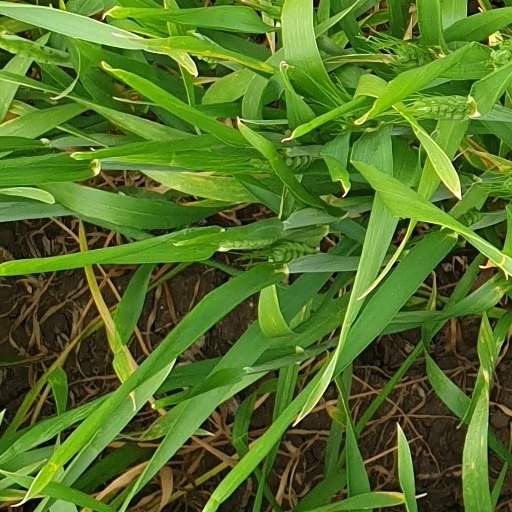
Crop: wheat